Lola Lonli

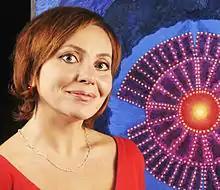
Lola Lonli and her painting Arkaim Shining, 2013

Lola Vyacheslavovna Lonli (born July 8, 1973) is a Russian painter working in the style of Russian cosmism. She is a member of the Artists Trade Union of Russia and The International Federation of Artists. Her works are in permanent collections of the International Centre of Roerichs (Moscow), The V. V. Vereshchagin Mykolaiv Art Museum, Simferopol Art Museum, and the art museum of Gorlovka. In 2013, her paintings were included in the catalogue "Russian cosmists of the 20th and 21st centuries" published by International Centre of Roerichs. Lonli's paintings are extensively exhibited throughout Russia and Ukraine; she has had more than fifty solo exhibitions and has participated in more than one hundred group exhibitions. She created her own method of art education and established the Treasure of the World art school.